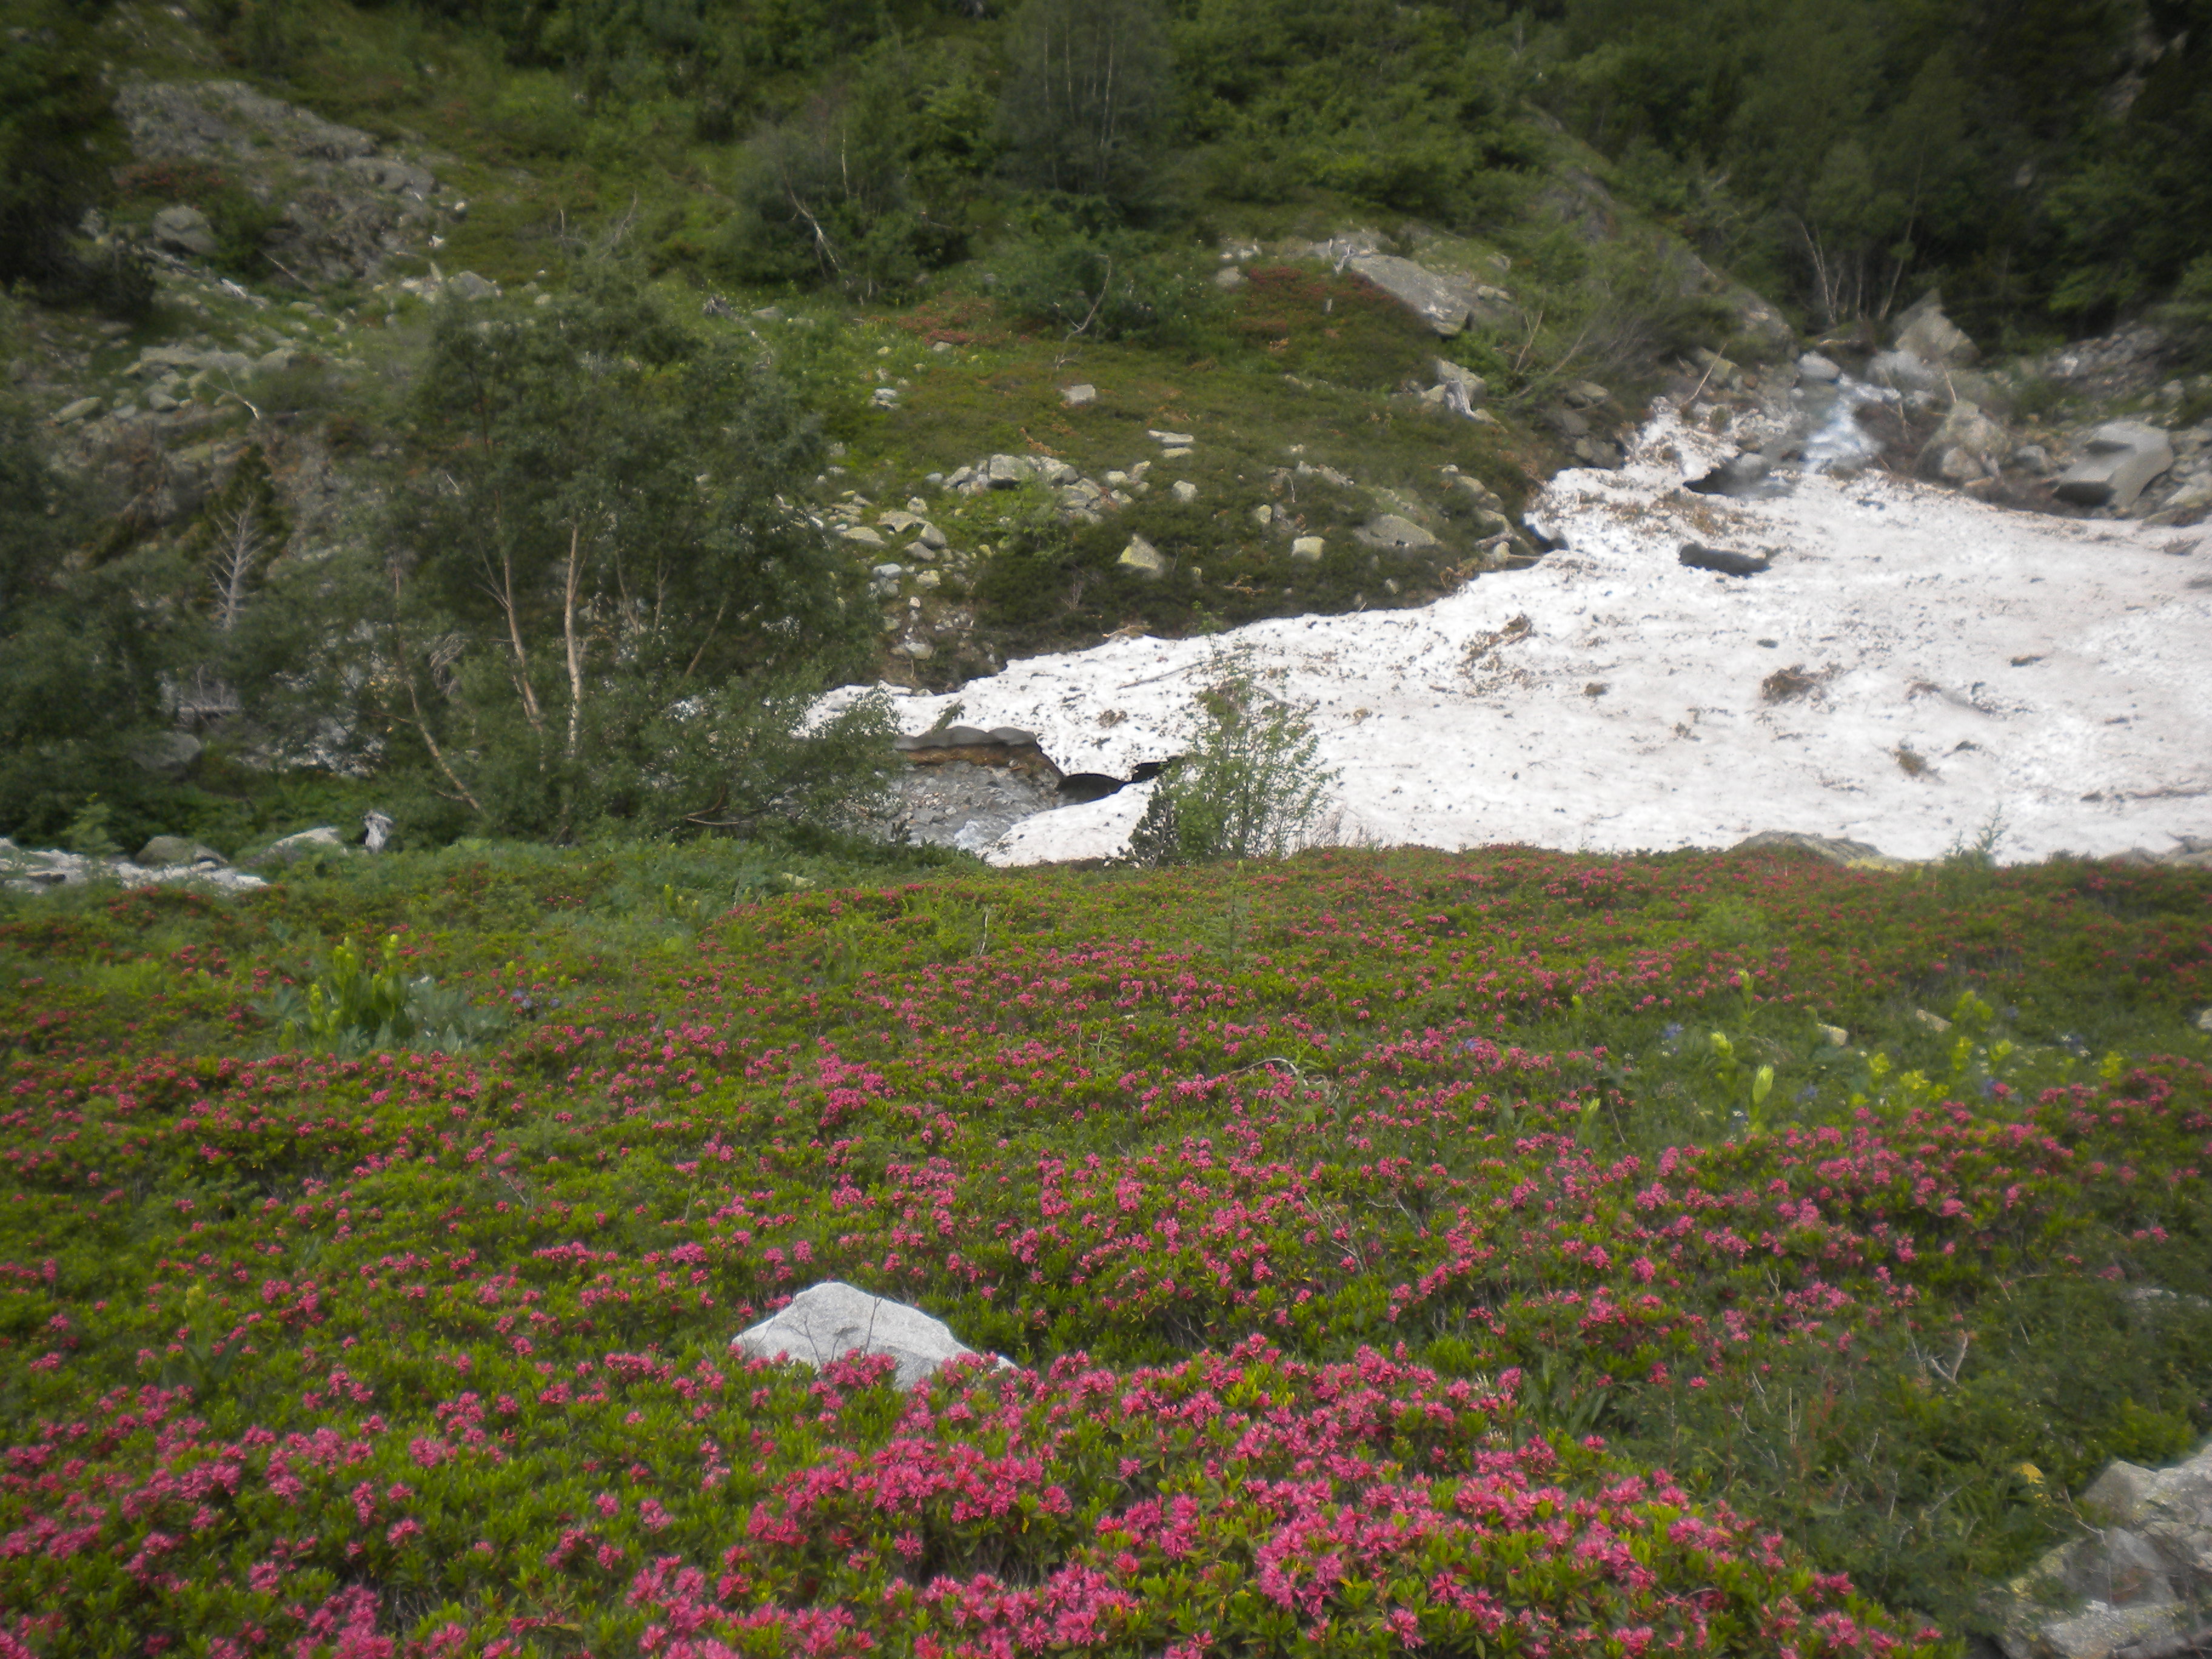
nature, vegetation, flower, wilderness, wildflower, nature reserve, flora, geological phenomenon, plant, tundra, mountain, shrubland, antarctic flora, plant community, grass, watercourse, arroyo, rock, stream bed, landscape, stream, spring